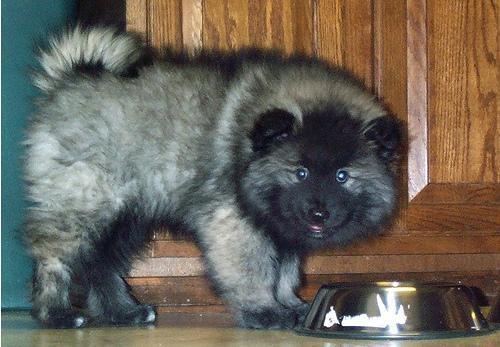
keeshond